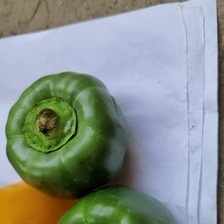
Label: capsicum